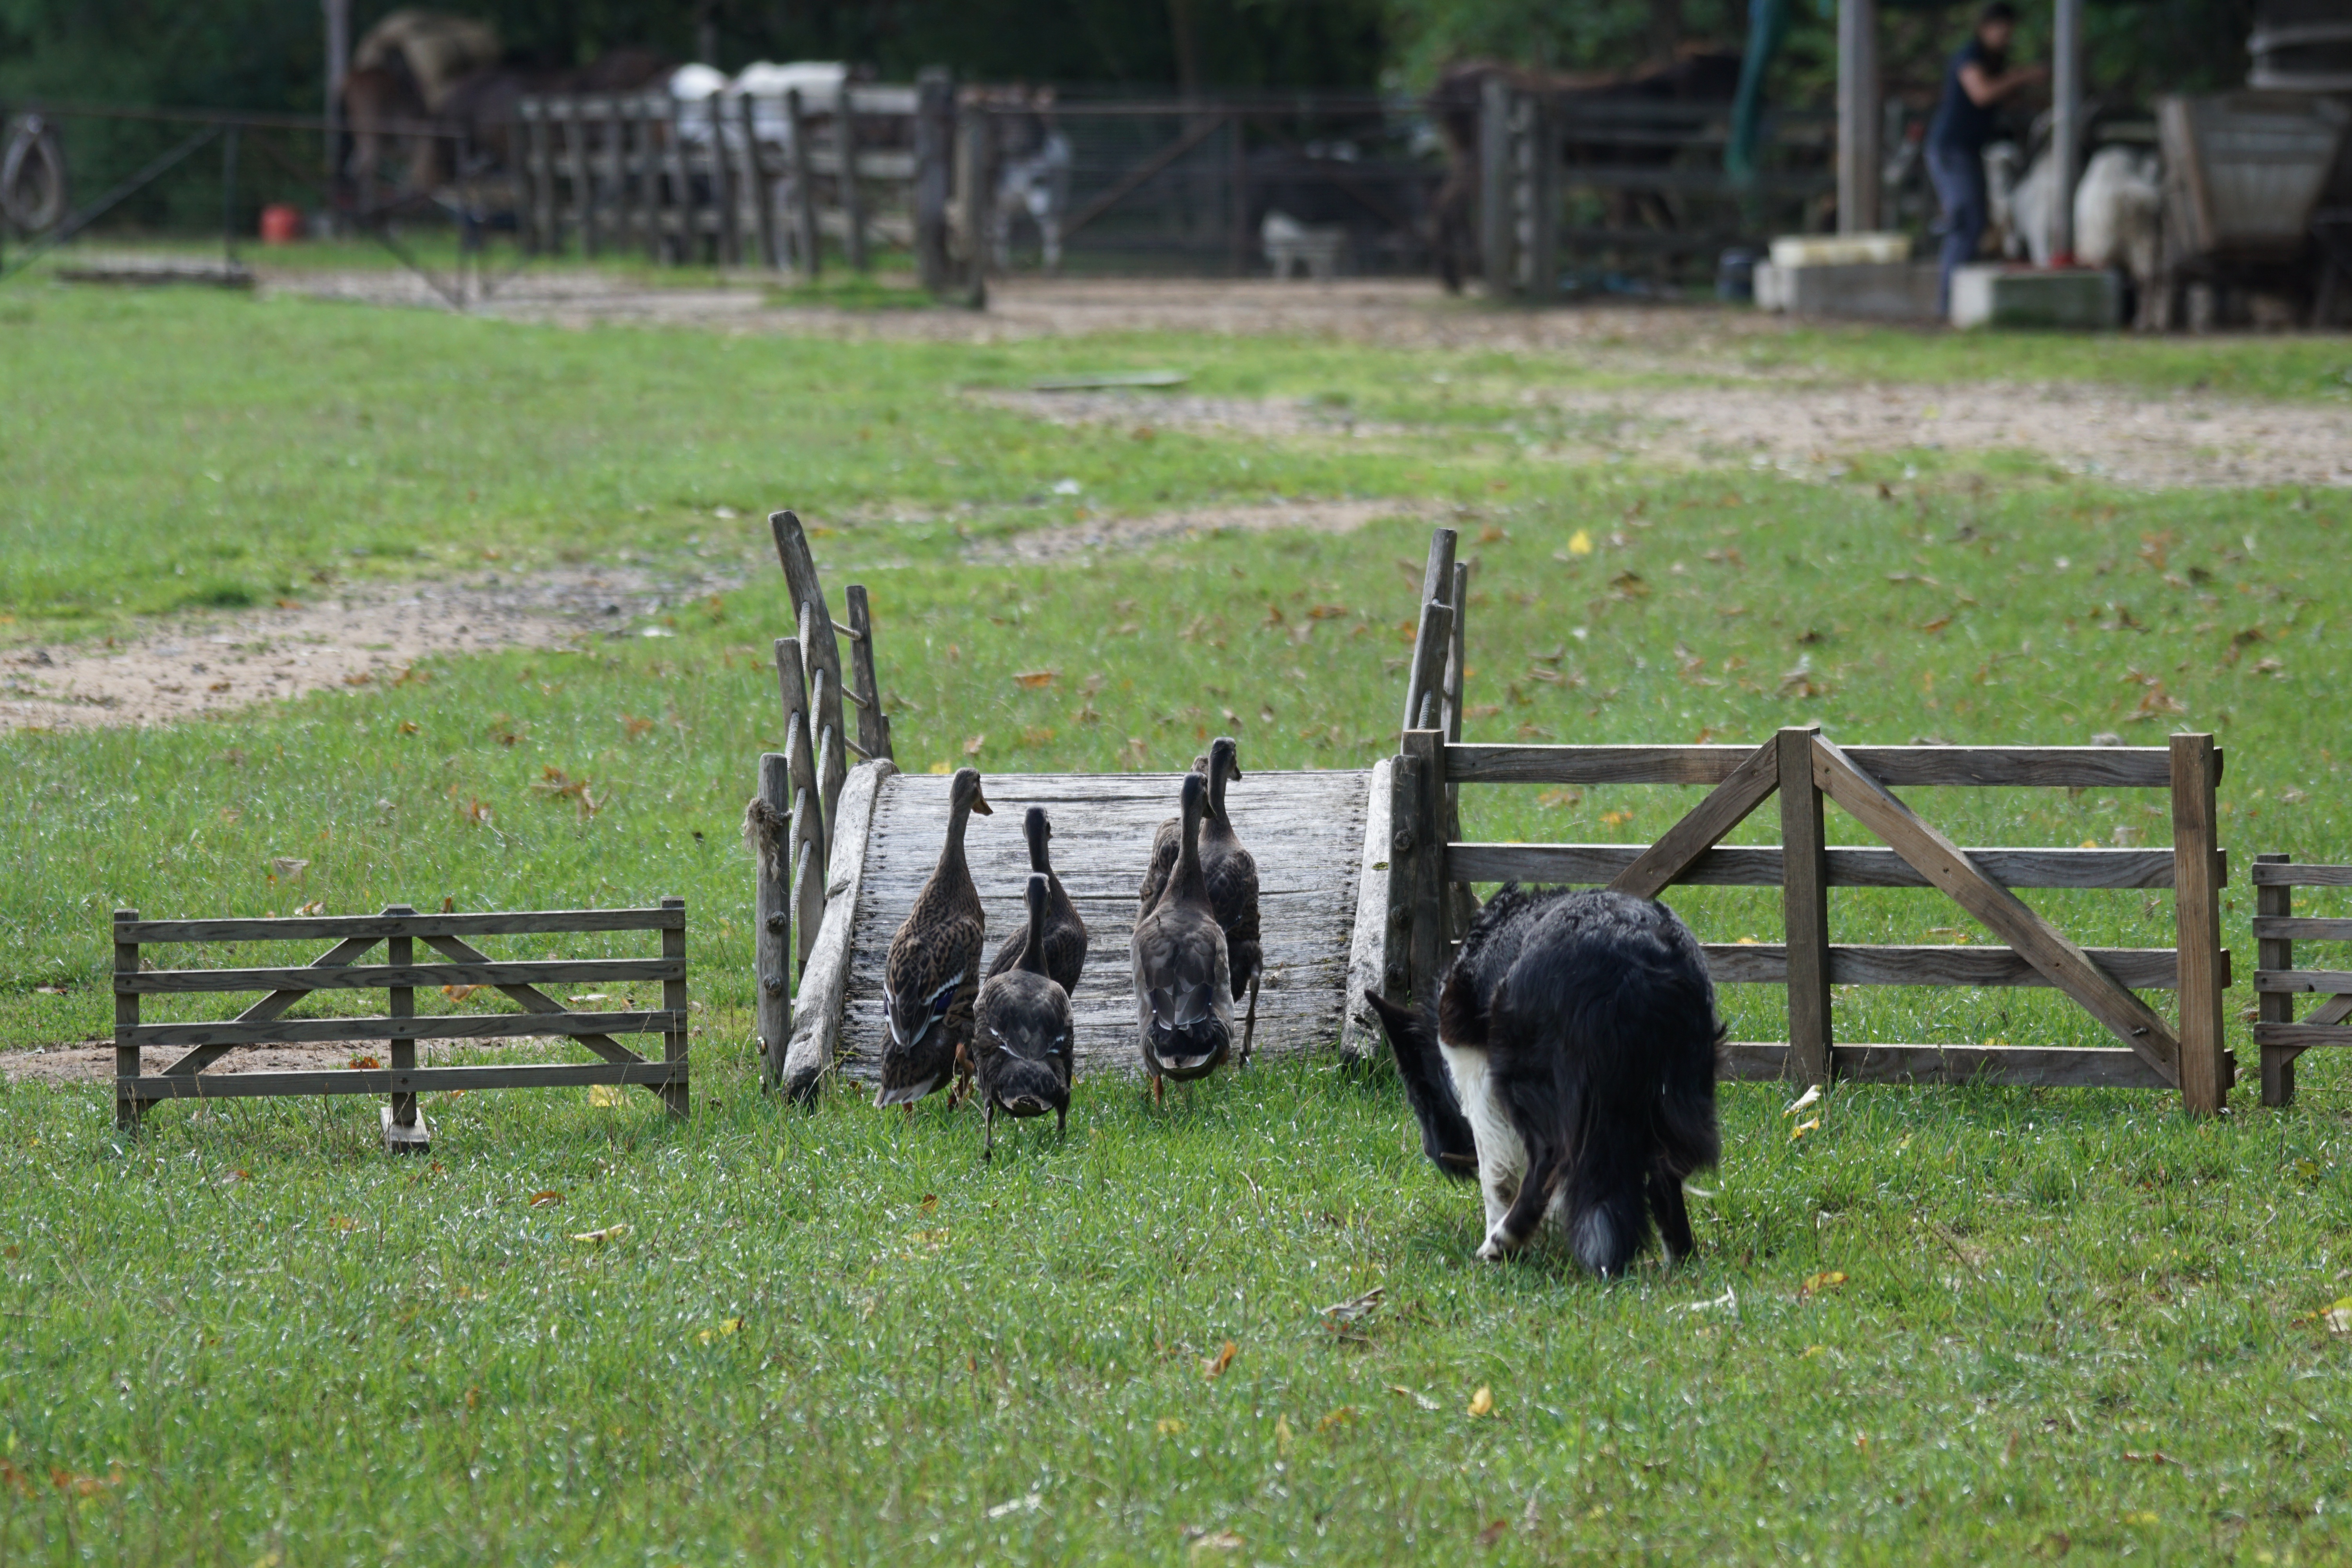
work, farm, pasture, goats, geese, sheep dog, horse like mammal, animal sports